ThinkPad Tablet

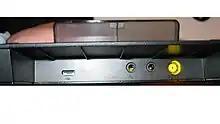
IBM ThinkPad Tablet dock

According to Lenovo, eight major security vulnerabilities typical for tablet devices have been addressed in the ThinkPad Tablet. These are: